Describe the emotion expressed in this image:  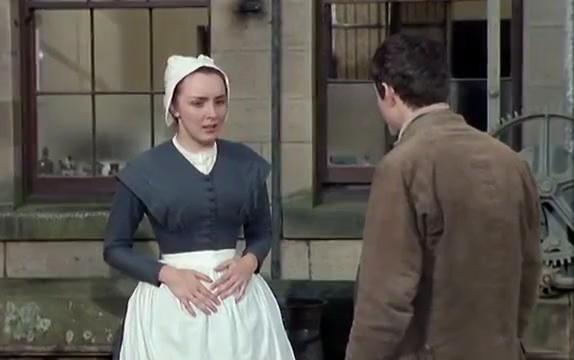
This person displays Fear, valence and arousal with low intensity.